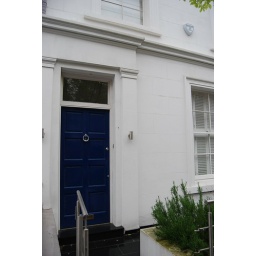
I found my blue door in Notting Hill.